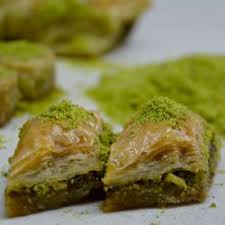
Yemek: baklava